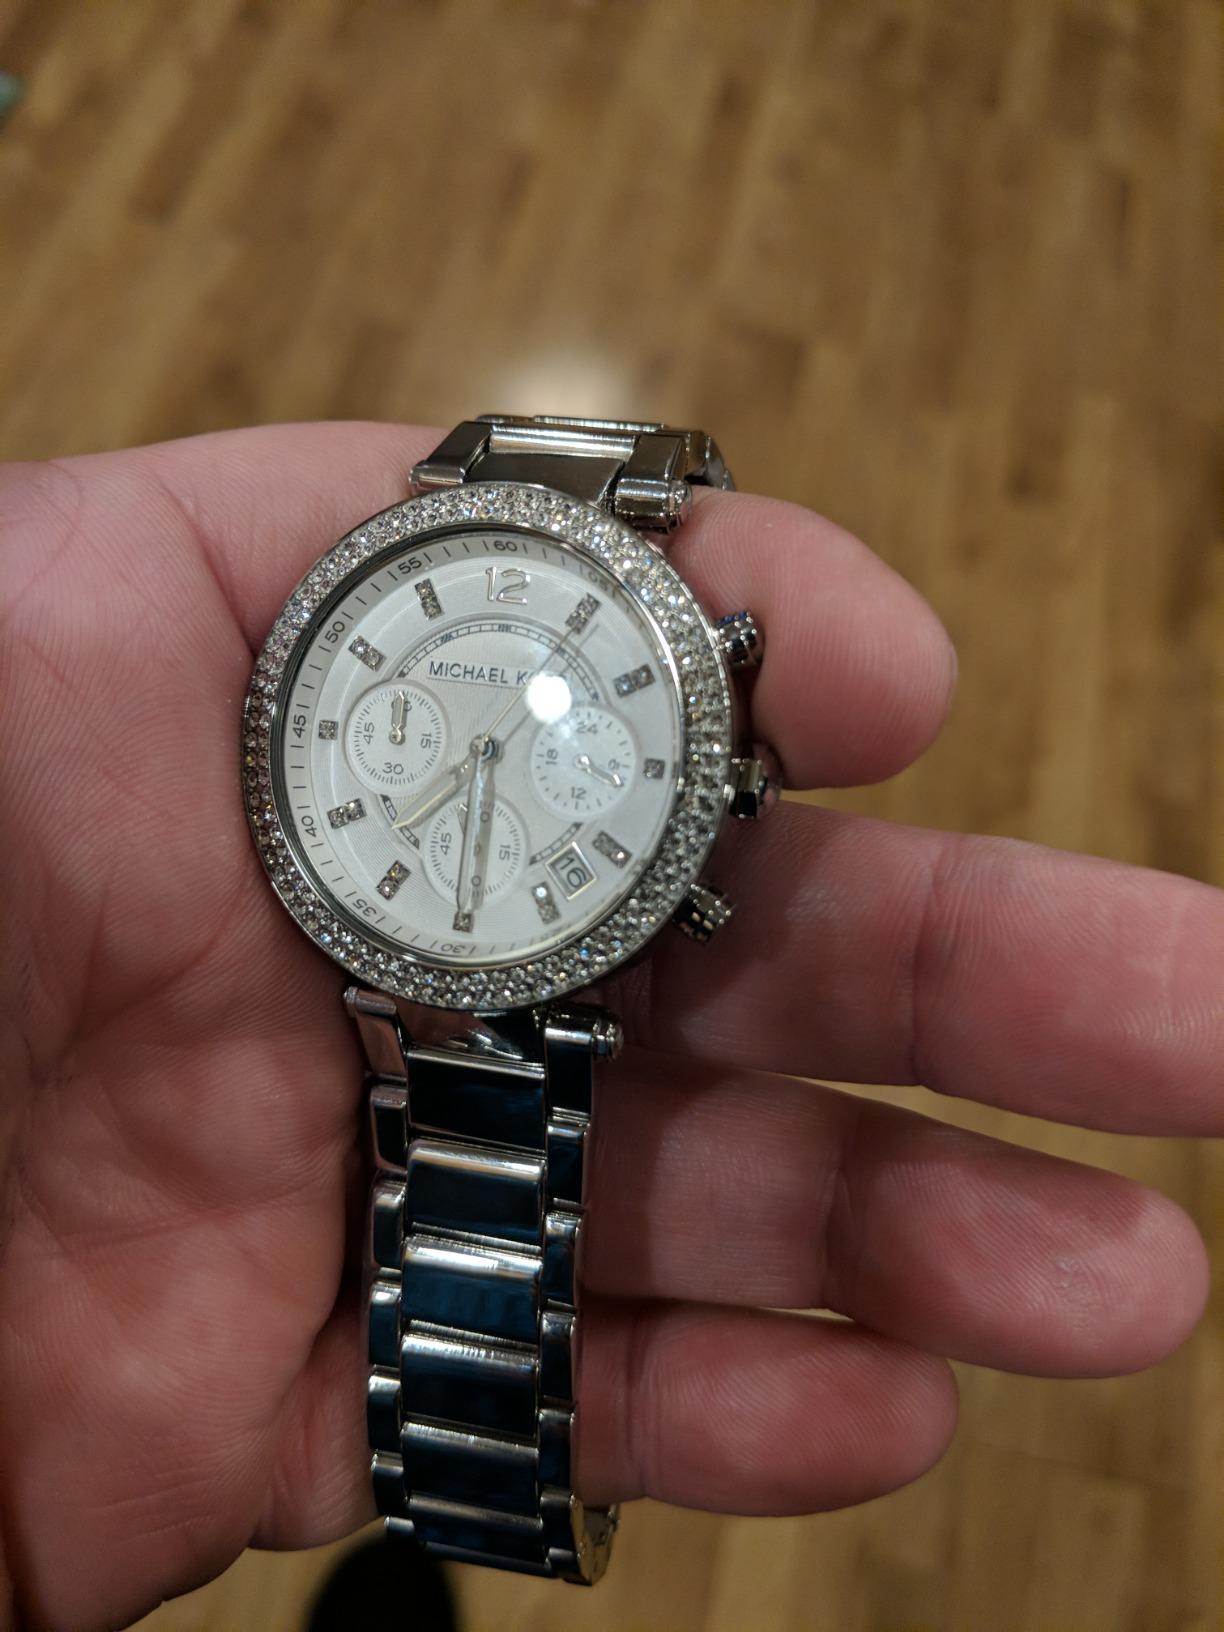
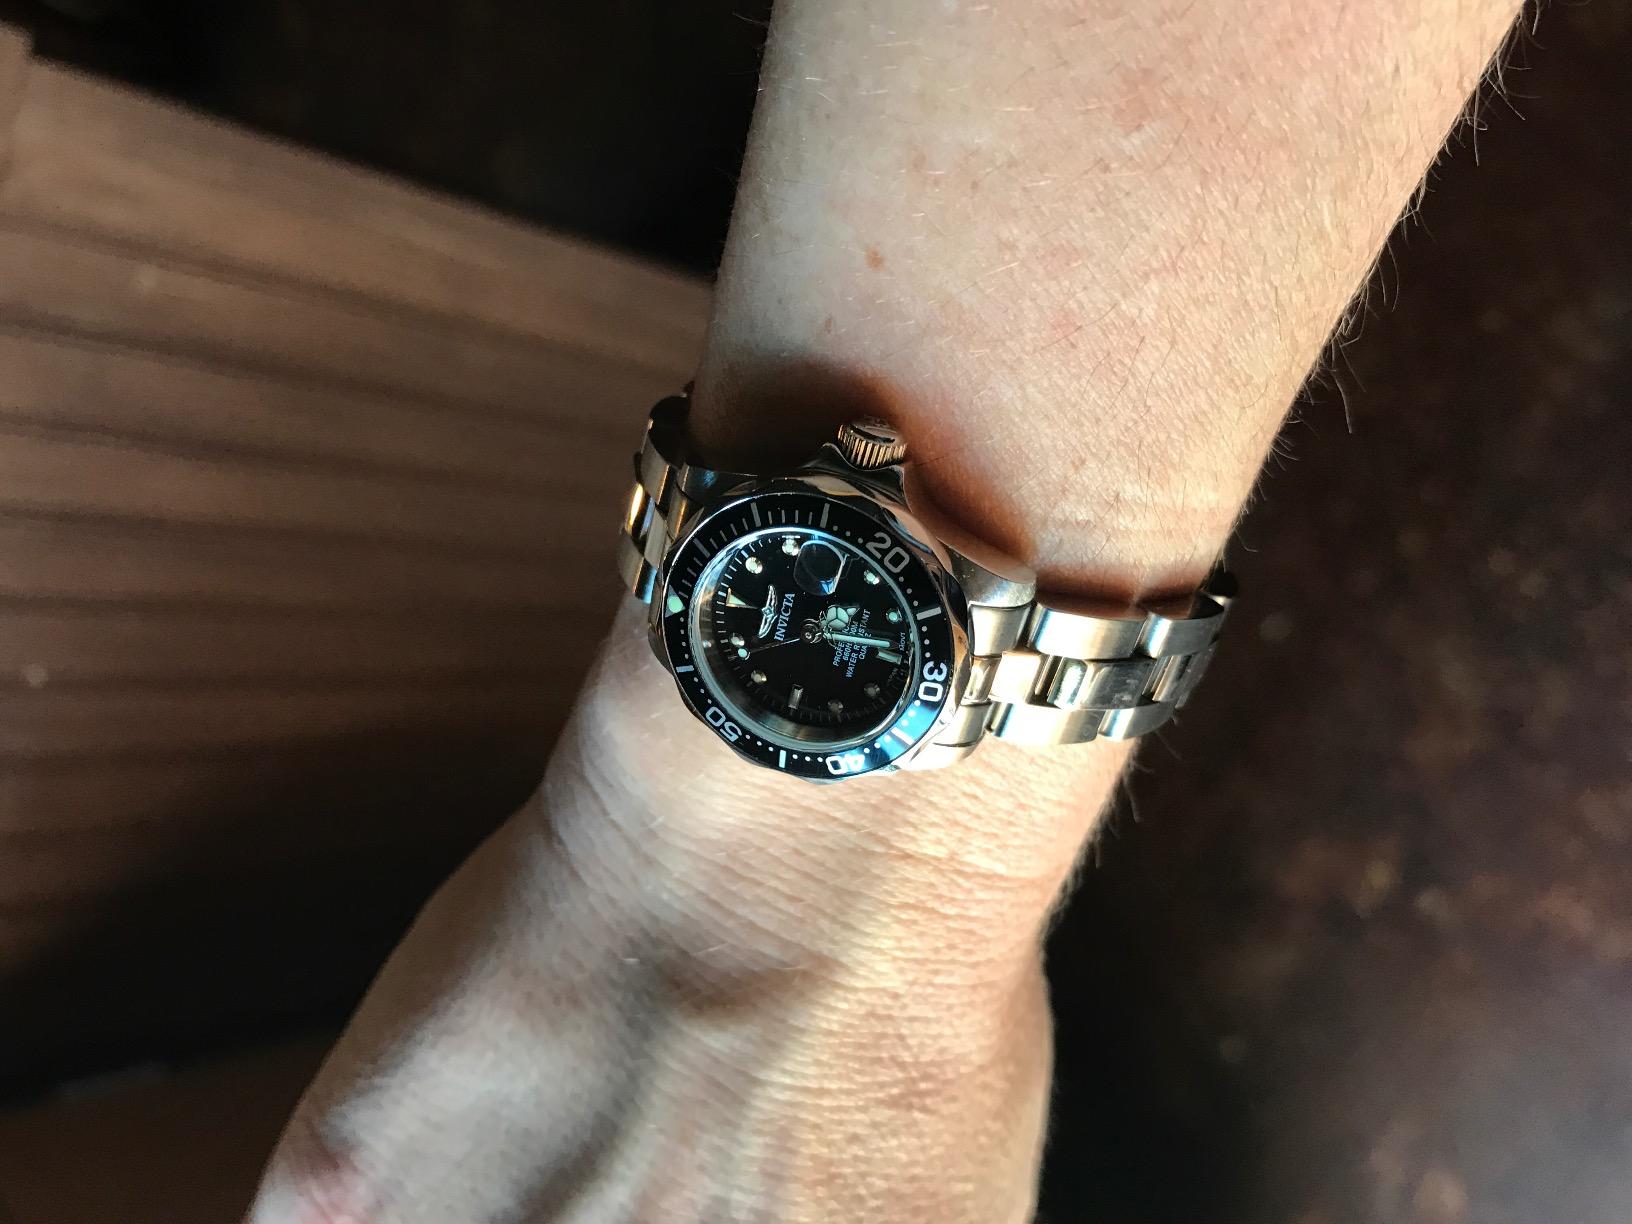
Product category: accessories_watch
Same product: no